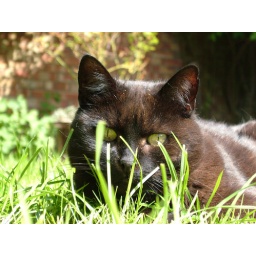
Molly the cat in the grass